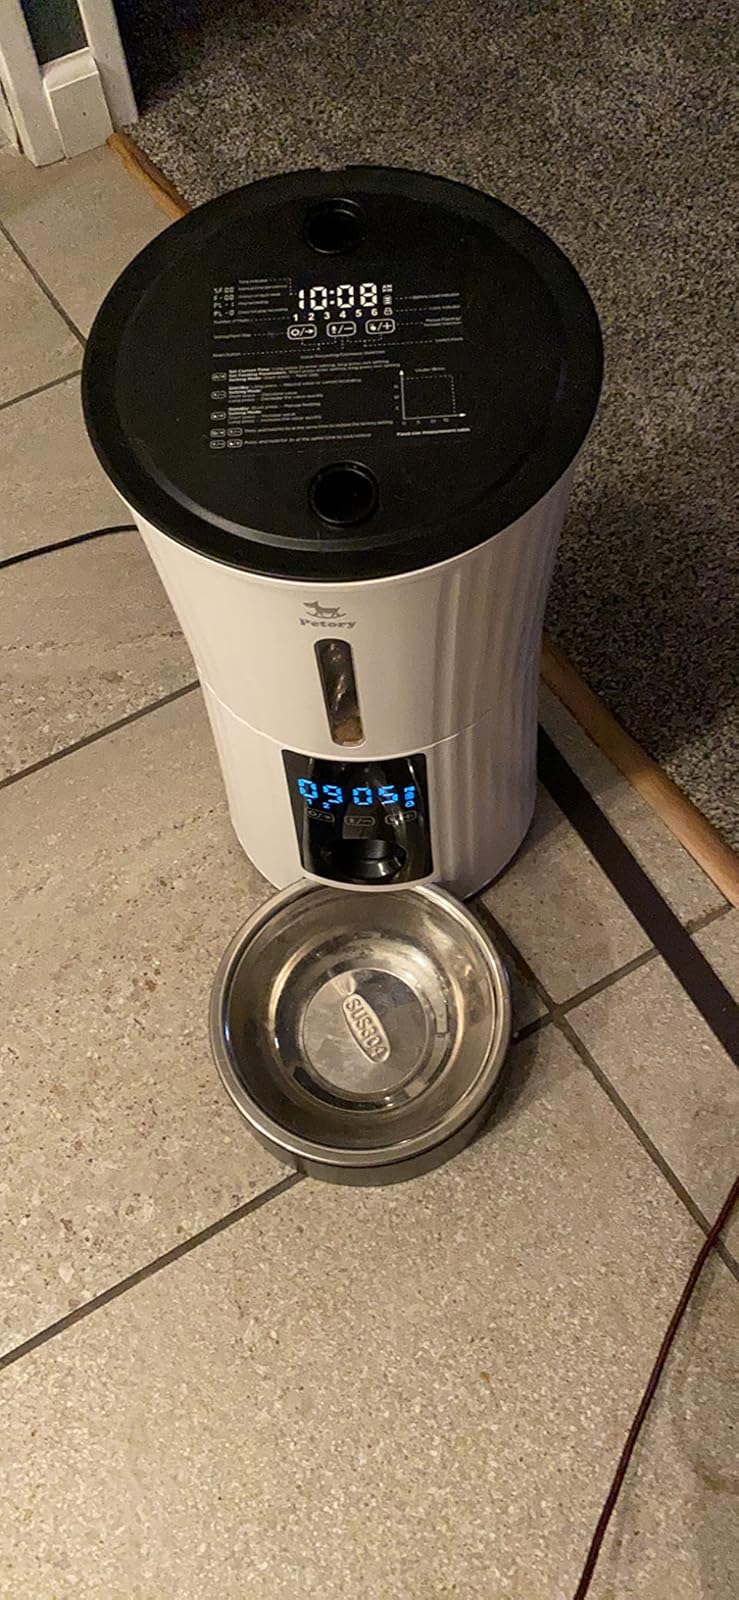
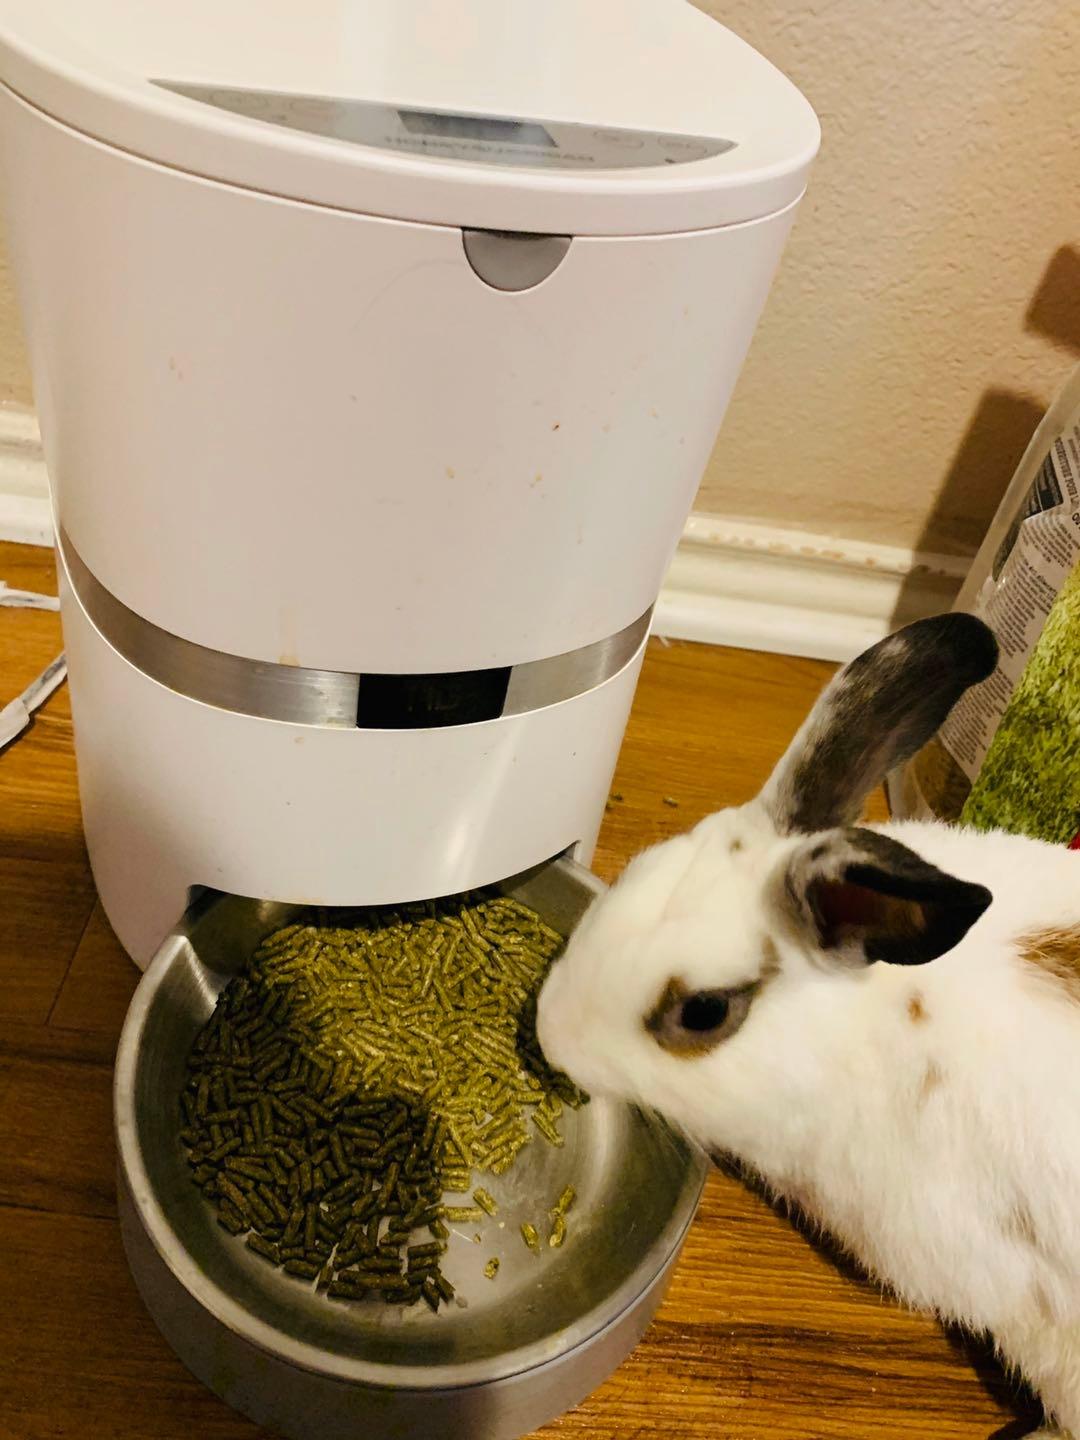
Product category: items_feeder
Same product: no